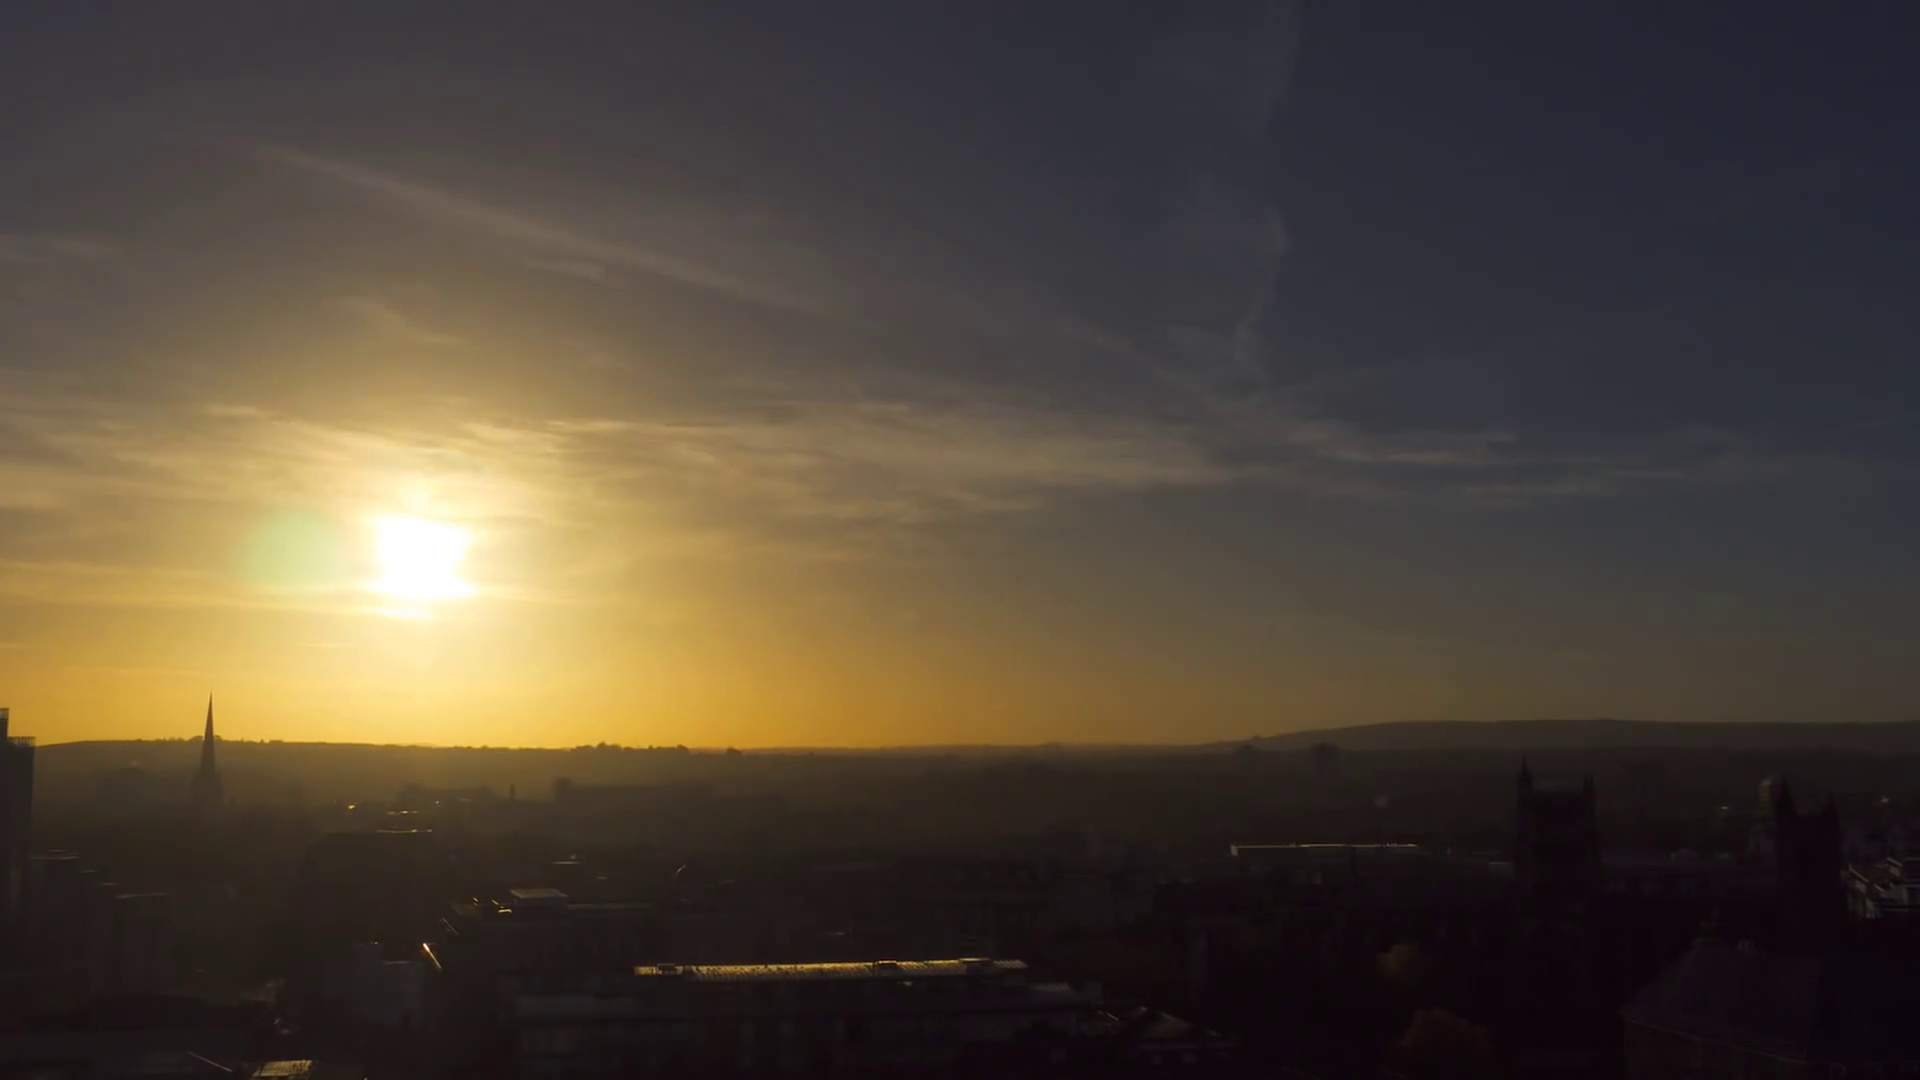
Fire: no
Smoke: no